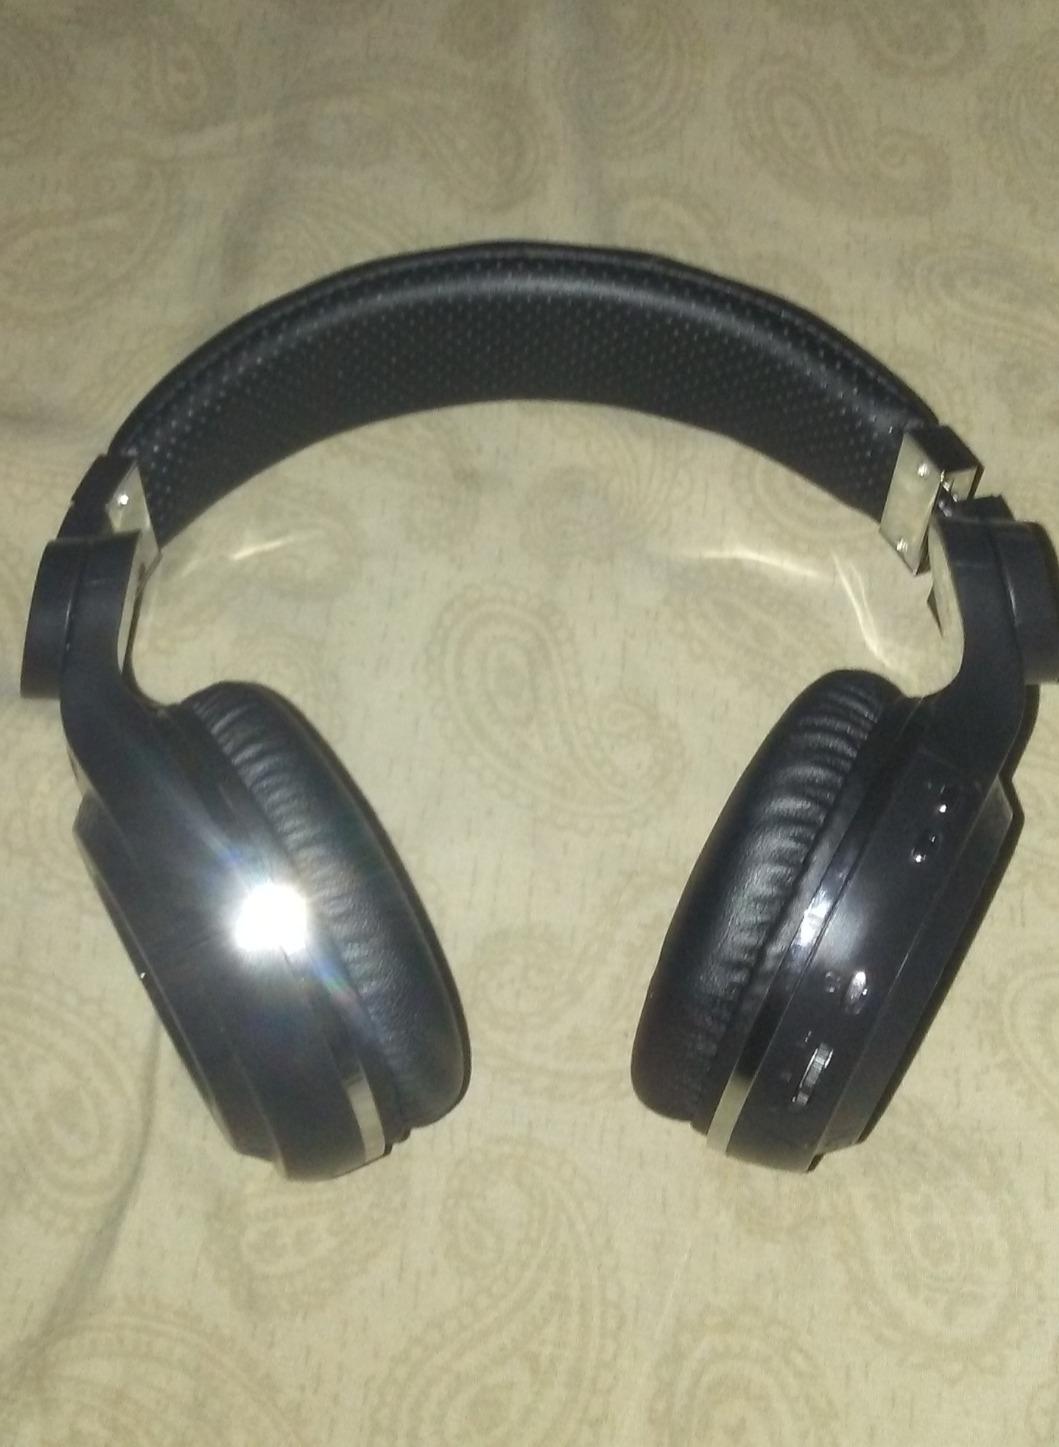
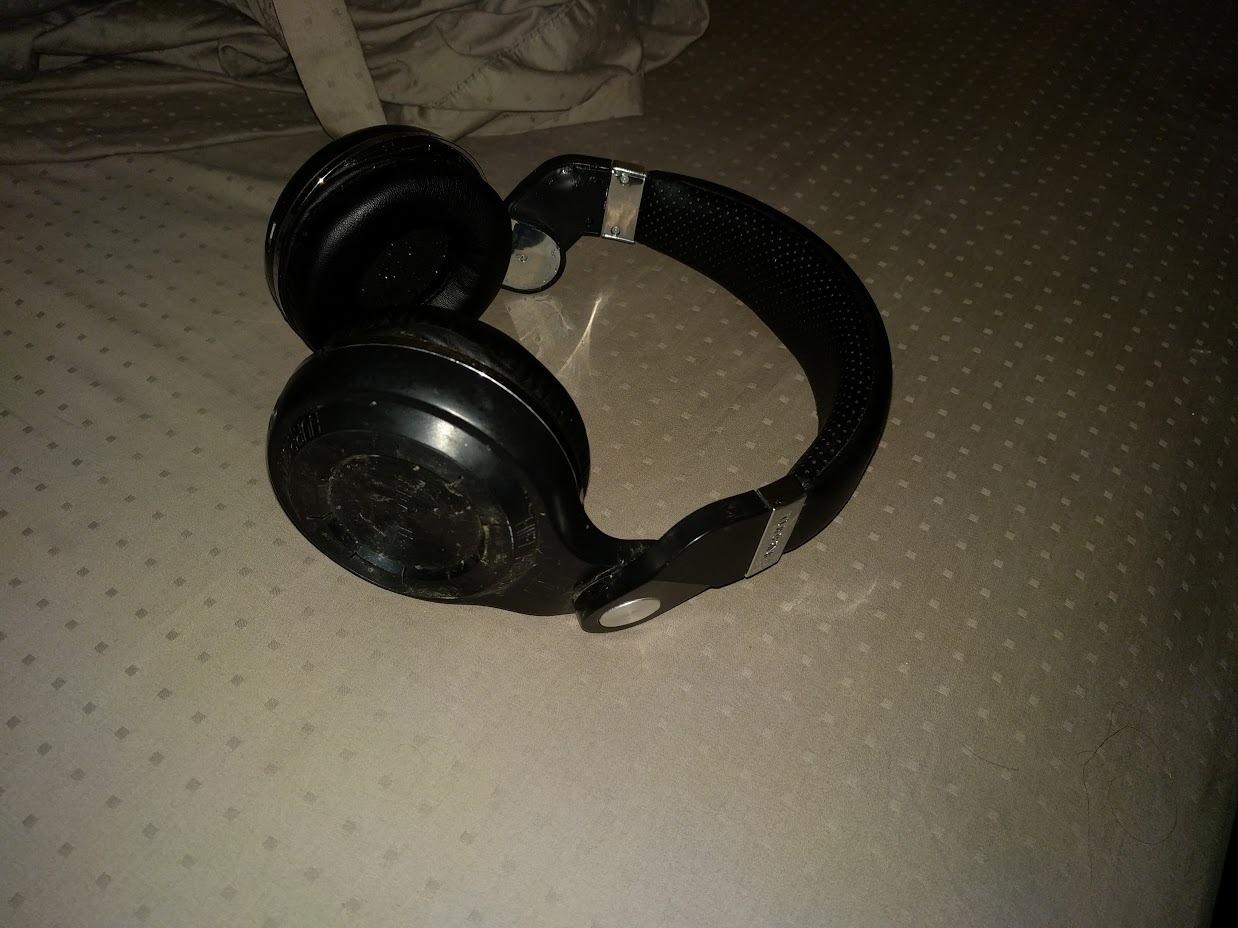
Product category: headphones
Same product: yes